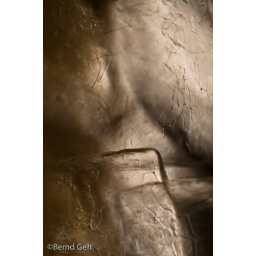
Ice cubes in a glass of water